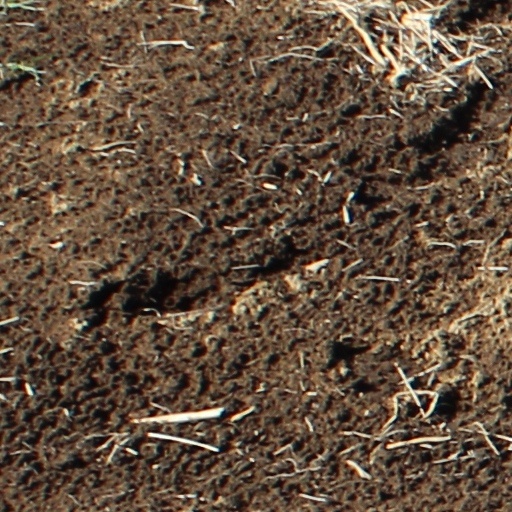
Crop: wheat